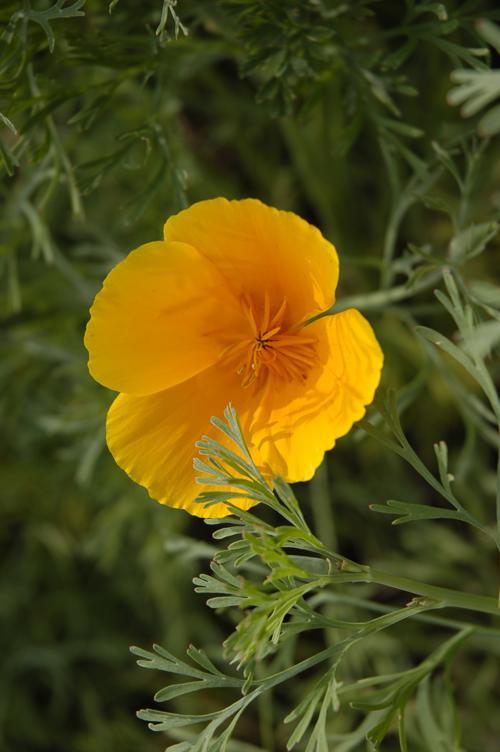
Label: californian poppy